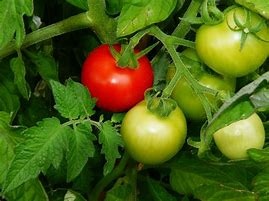
Label: tomato